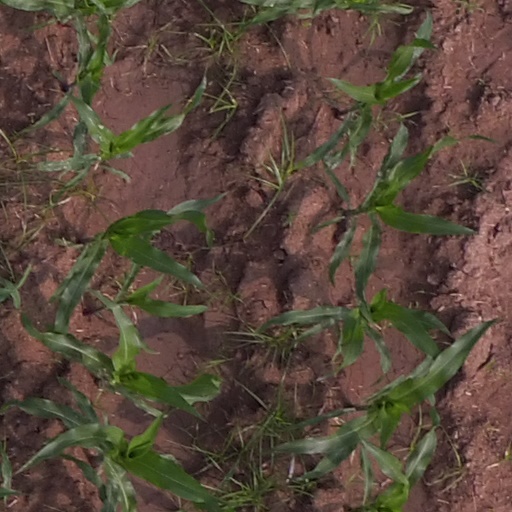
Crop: maize; corn